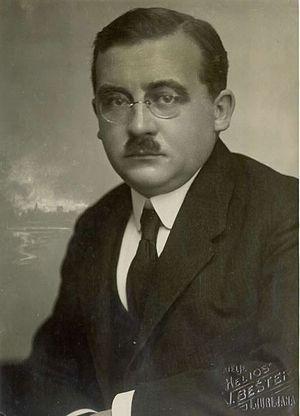
Milan Vidmar est un joueur d'échecs, un ingénieur électricien, un théoricien des échecs, un philosophe et un écrivain slovène. Il était un spécialiste des transformateurs électriques de puissance et de la transmission du courant électrique.